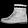
Label: Ankle boot